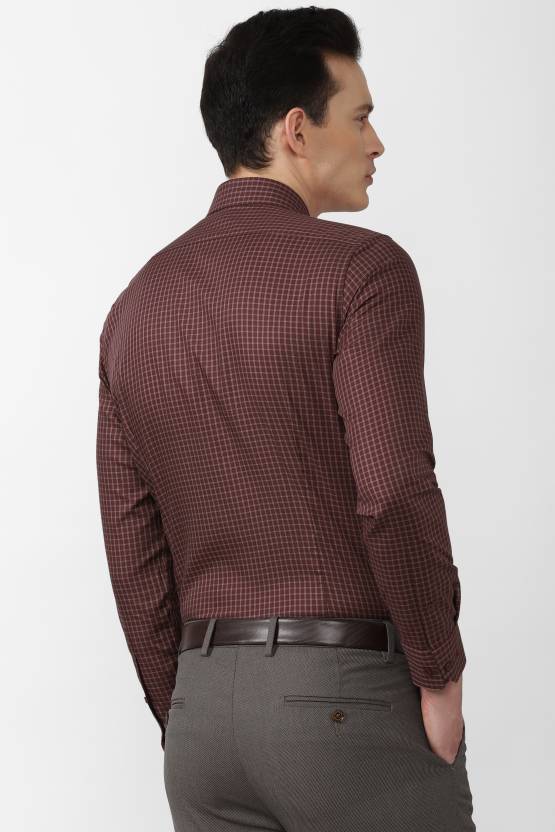
Product: Men Slim Fit Checkered Formal Shirt
Price: ₹1,199
Colors: Light Blue
Pattern: Checkered